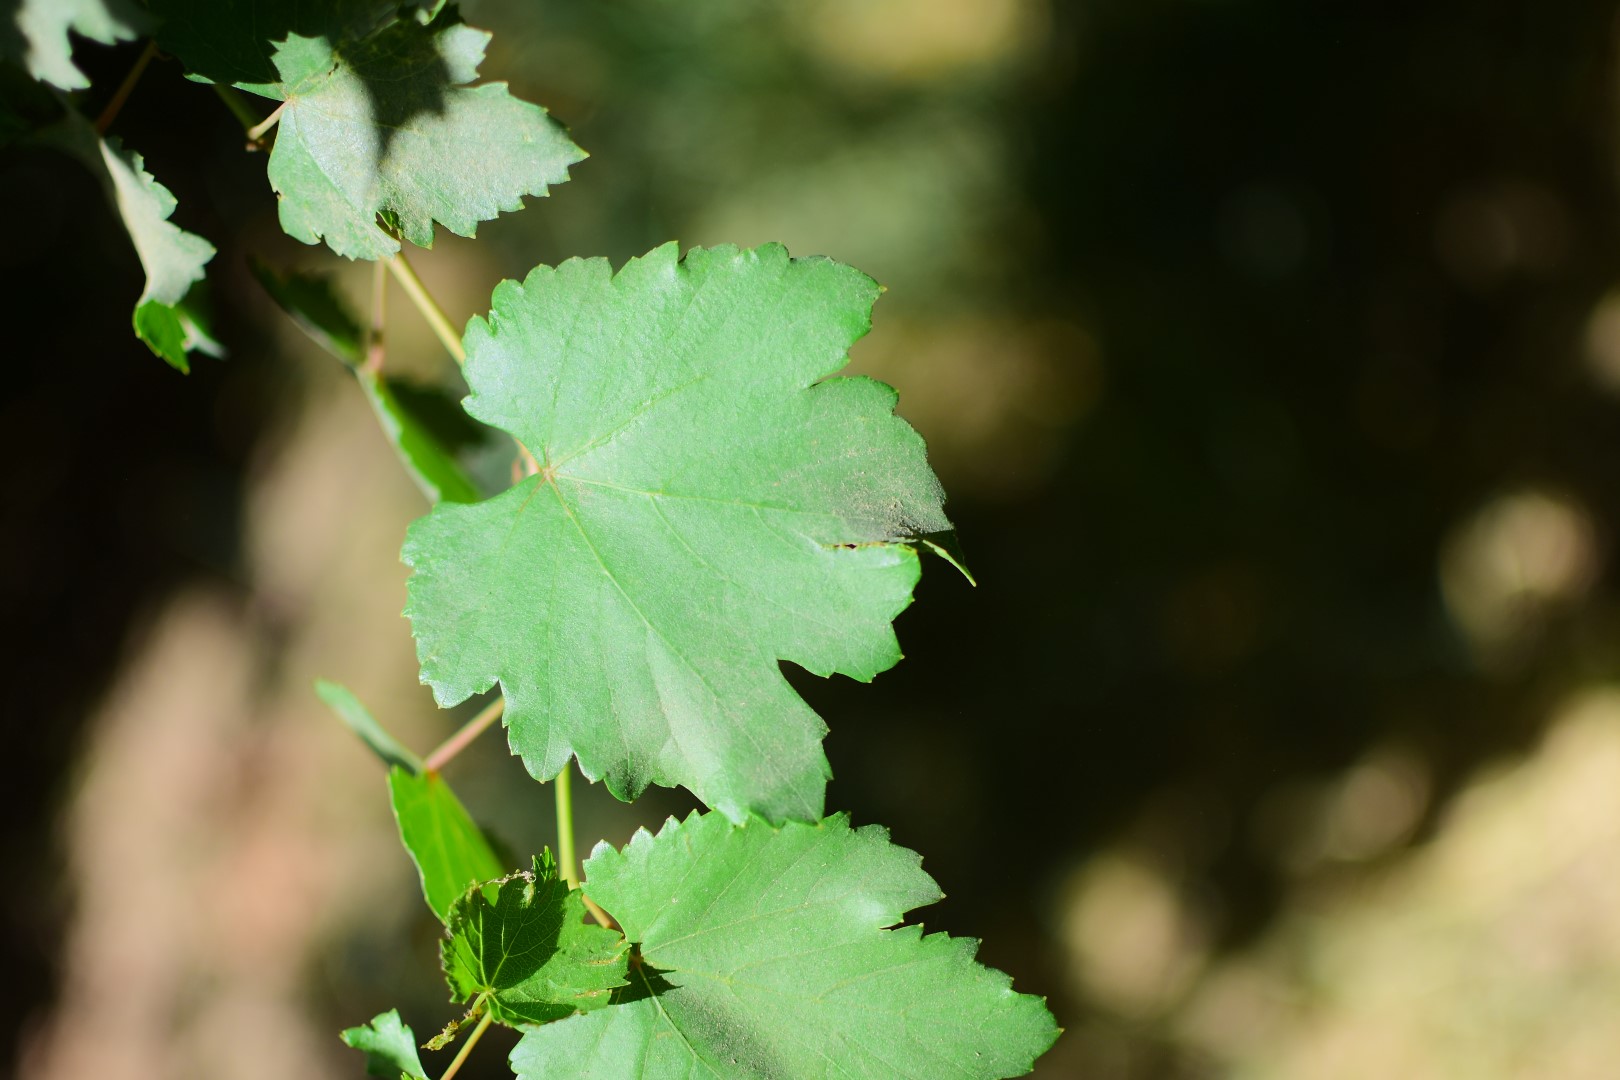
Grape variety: Frinsi